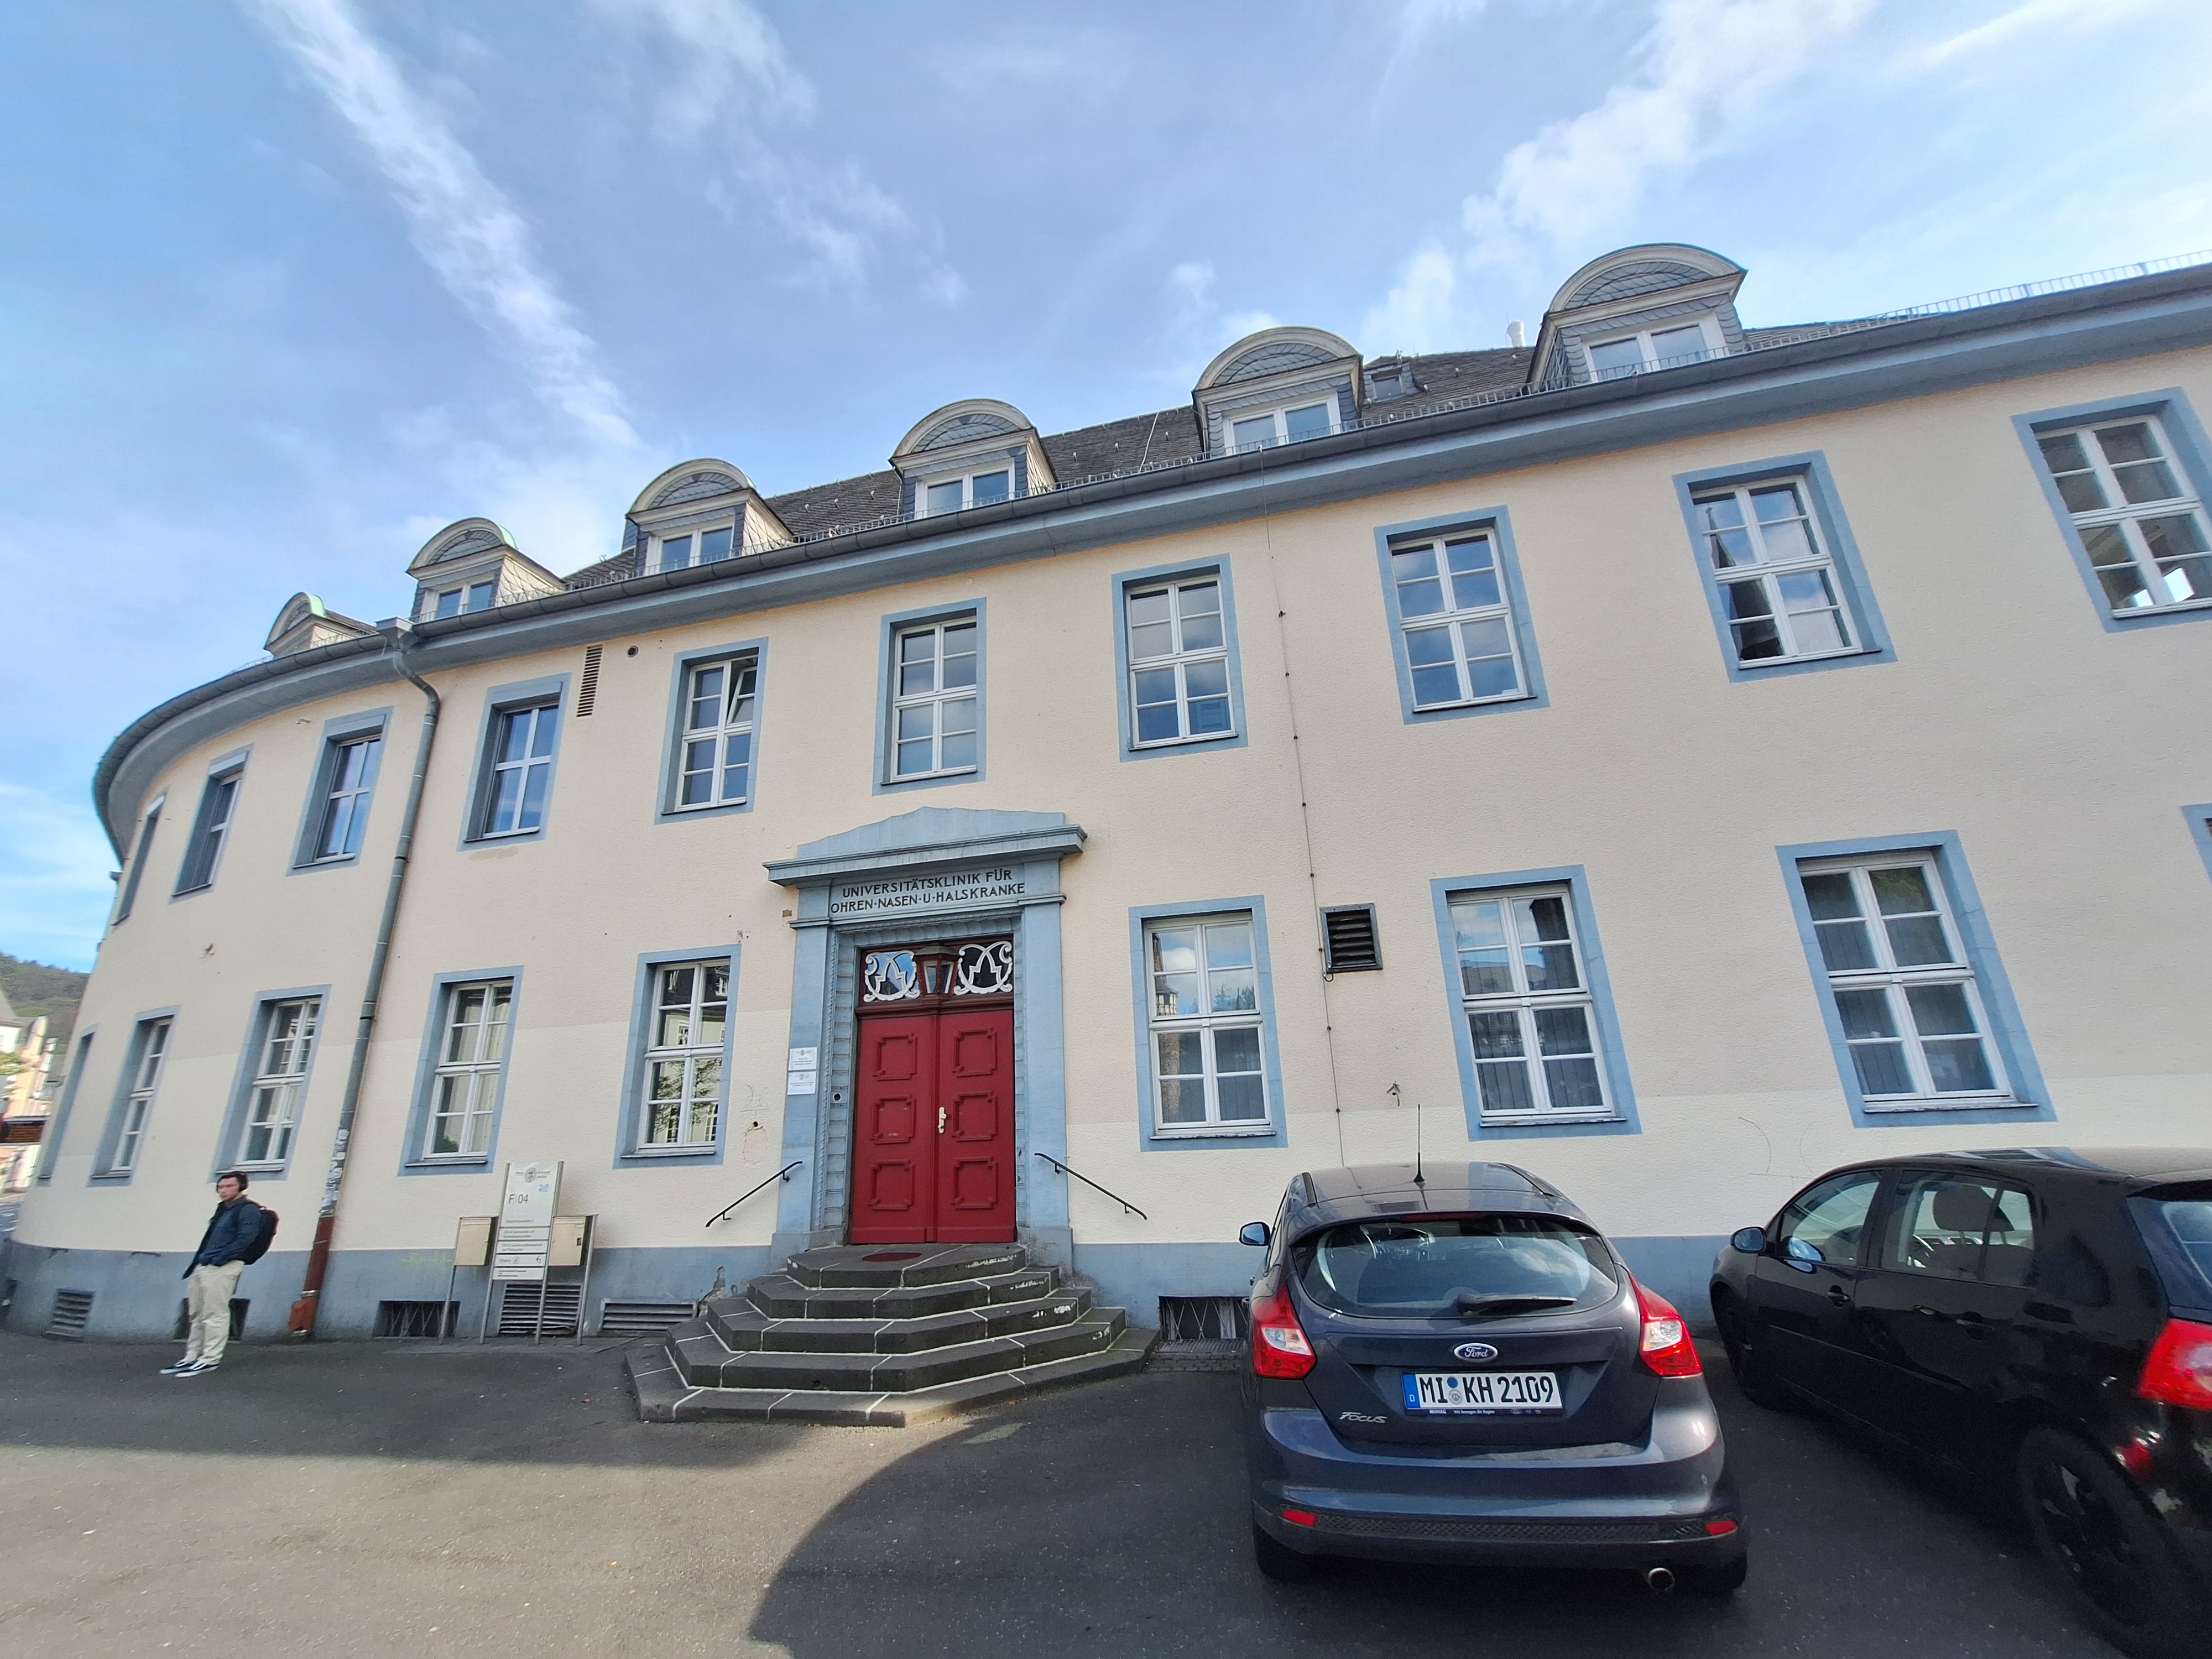
Building: Deutschhausstraße 3